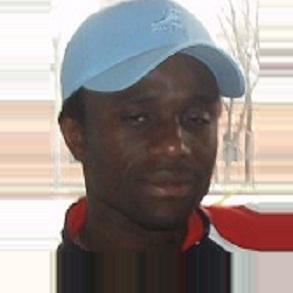
Age: 25